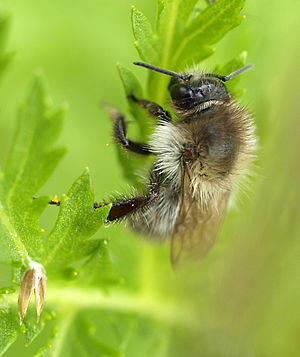
Agerhumle
Agerhumle, sorte hår på brystet.
Agerhumle er én af vore mest almindelige humlebiarter. Den findes på så at sige alle åbne biotoper, både de helt urørte, de ekstensivt dyrkede som og de intensivt dyrkede.